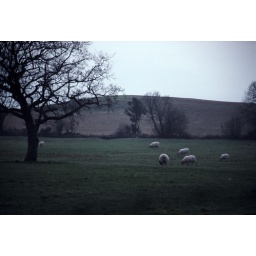
Killarney - sheep in the field